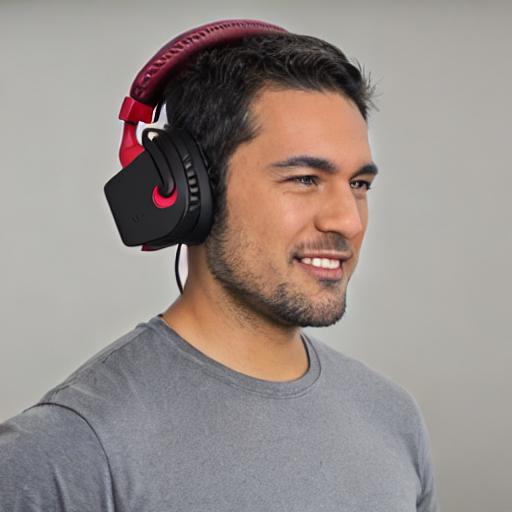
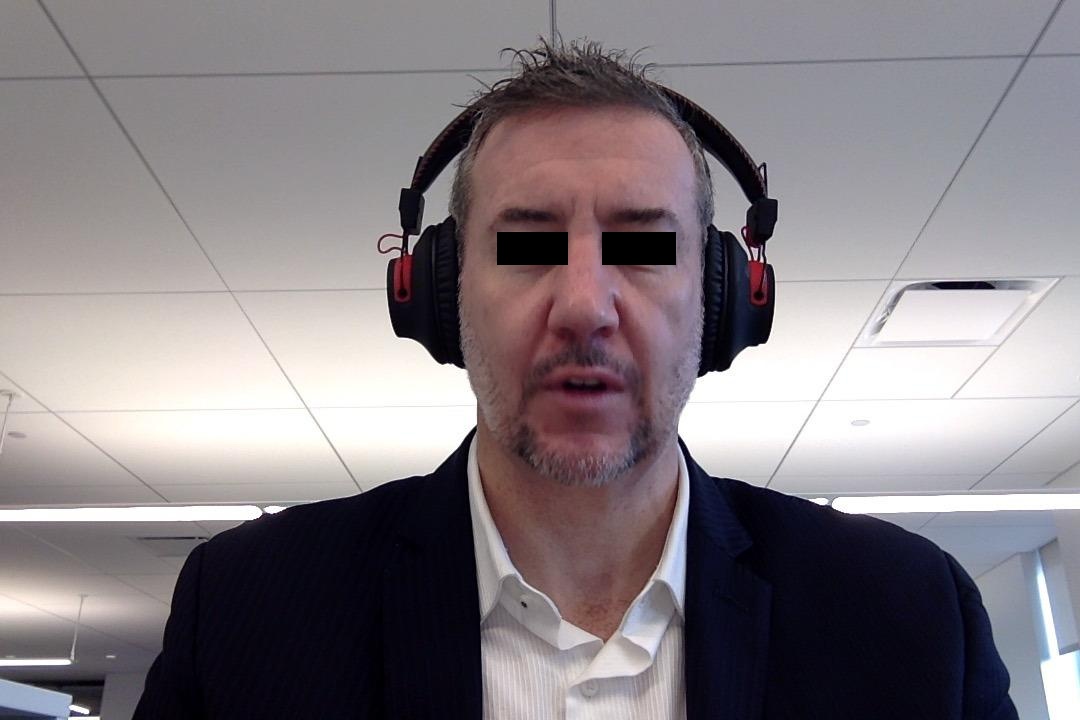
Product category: headphones
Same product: no